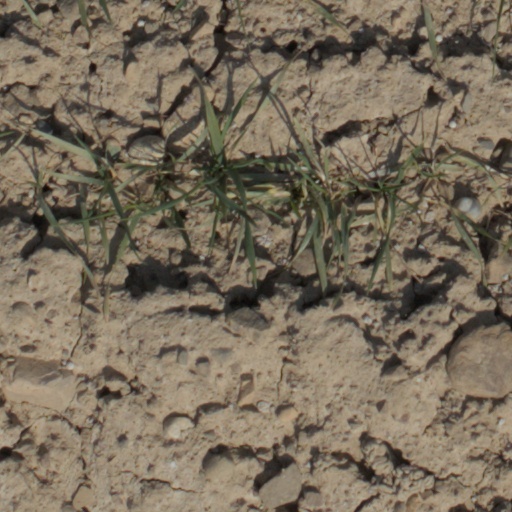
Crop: wheat